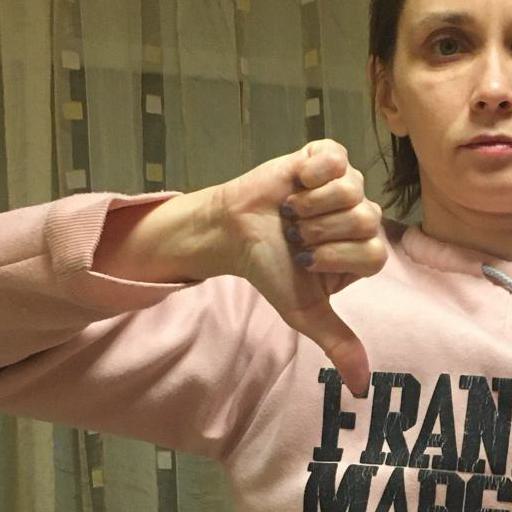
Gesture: dislike